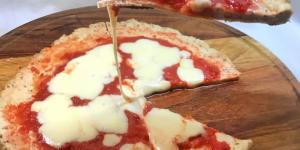
pizza keto de pollo